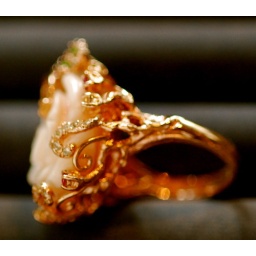
Pink coral with mix sapphires set in rose gold plated sterling silver